O Trapalhão na Arca de Noé

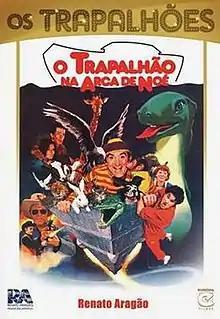

O Trapalhão na Arca de Noé is a 1983 Brazilian adventure parody film, directed by Del Rangel and starring Renato Aragão. This film is loosely based in the story of Noah's Ark and Steven Spielberg's "Raiders of the Lost Ark", with humorous effects.